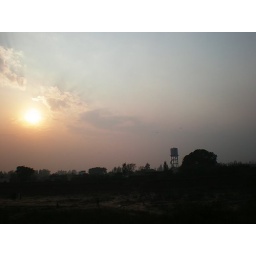
water tower in distance